Station to Station

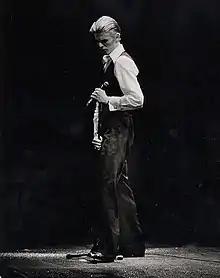
Bowie in character as the Thin White Duke, who became the mouthpiece for "Station to Station".

The title track introduces Bowie's new persona—the Thin White Duke—who became the mouthpiece for "Station to Station" and often during the next six months, for Bowie himself. The character, inspired by Thomas Jerome Newton, dressed impeccably in a white shirt, black trousers and waistcoat. Carr and Murray described him as a hollow man who sang songs of romance with an agonised intensity, yet felt nothing, "ice masquerading as fire", exuberantly "throwing darts in lovers' eyes". Commentators have labelled the persona "a mad aristocrat", "an amoral zombie", and "an emotionless "Aryan" superman". For Bowie himself, the Duke was "a nasty character indeed".